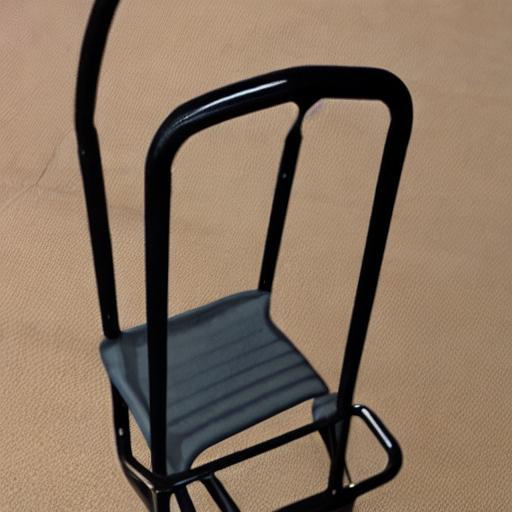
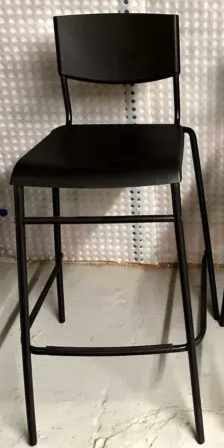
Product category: stool
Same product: no